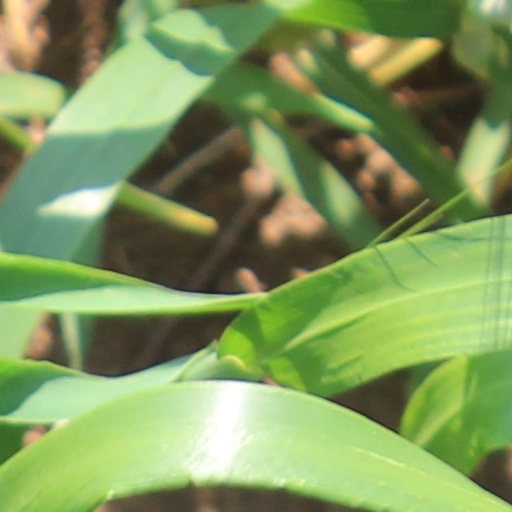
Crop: wheat